Agriculture

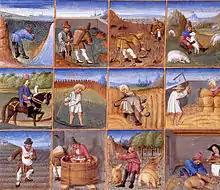
Agricultural calendar, , from a manuscript of Pietro de Crescenzi

In the Middle Ages, compared to the Roman period, agriculture in Western Europe became more focused on self-sufficiency. The agricultural population under feudalism was typically organized into manors consisting of several hundred or more acres of land presided over by a lord of the manor with a Roman Catholic church and priest.